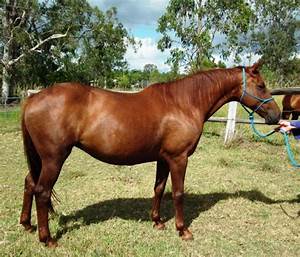
Label: horse